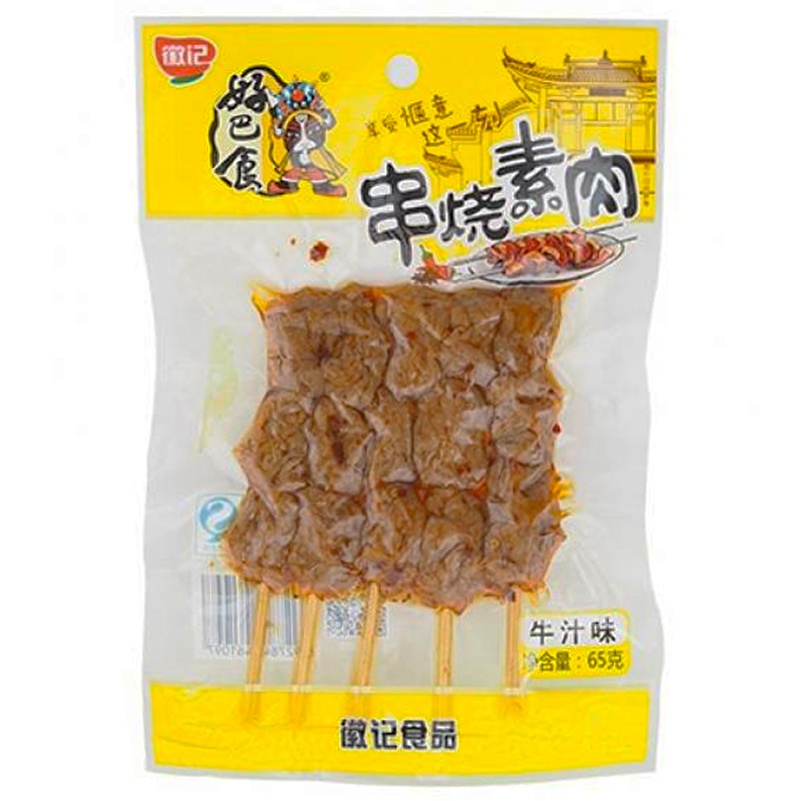
好巴食 串烧素肉 牛汁味 HBS Skewed Dried Beancurd Beef Flavour 65g
Brand: Shop and Go Oriental Supermarket
好巴食 串烧素肉 牛汁味 HBS Skewed Dried Beancurd Beef Flavour 65g
Category: Food, Beverages & Tobacco > Food Items > Meat, Seafood & Eggs > Meat > Fresh & Frozen Meats